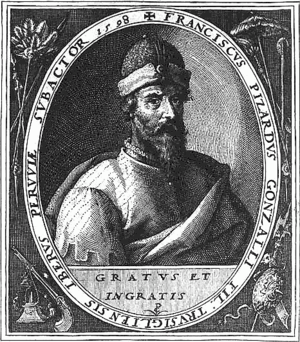
L’Empire inca fut, du XVᵉ au XVIᵉ siècle, un des états de la civilisation andine et le plus vaste empire de l'Amérique précolombienne. Son territoire s'est en effet étendu, à son extension maximale, sur près de 4 500 km de long, depuis le Sud-Ouest de l'actuelle Colombie, au nord, jusqu'au milieu de l'actuel Chili, au sud, et comprenant la quasi-totalité des territoires actuels du Pérou et de l'Équateur, ainsi qu'une partie importante de la Bolivie, du Chili, et significative de l'Argentine du Nord-Ouest, soit sur une superficie de plus de trois fois celle de la France d'aujourd'hui. Héritier des civilisations andines préexistantes, il était maillé par un important réseau de routes d'environ 22 500 à 38 600 kilomètres convergeant vers sa capitale, Cuzco.